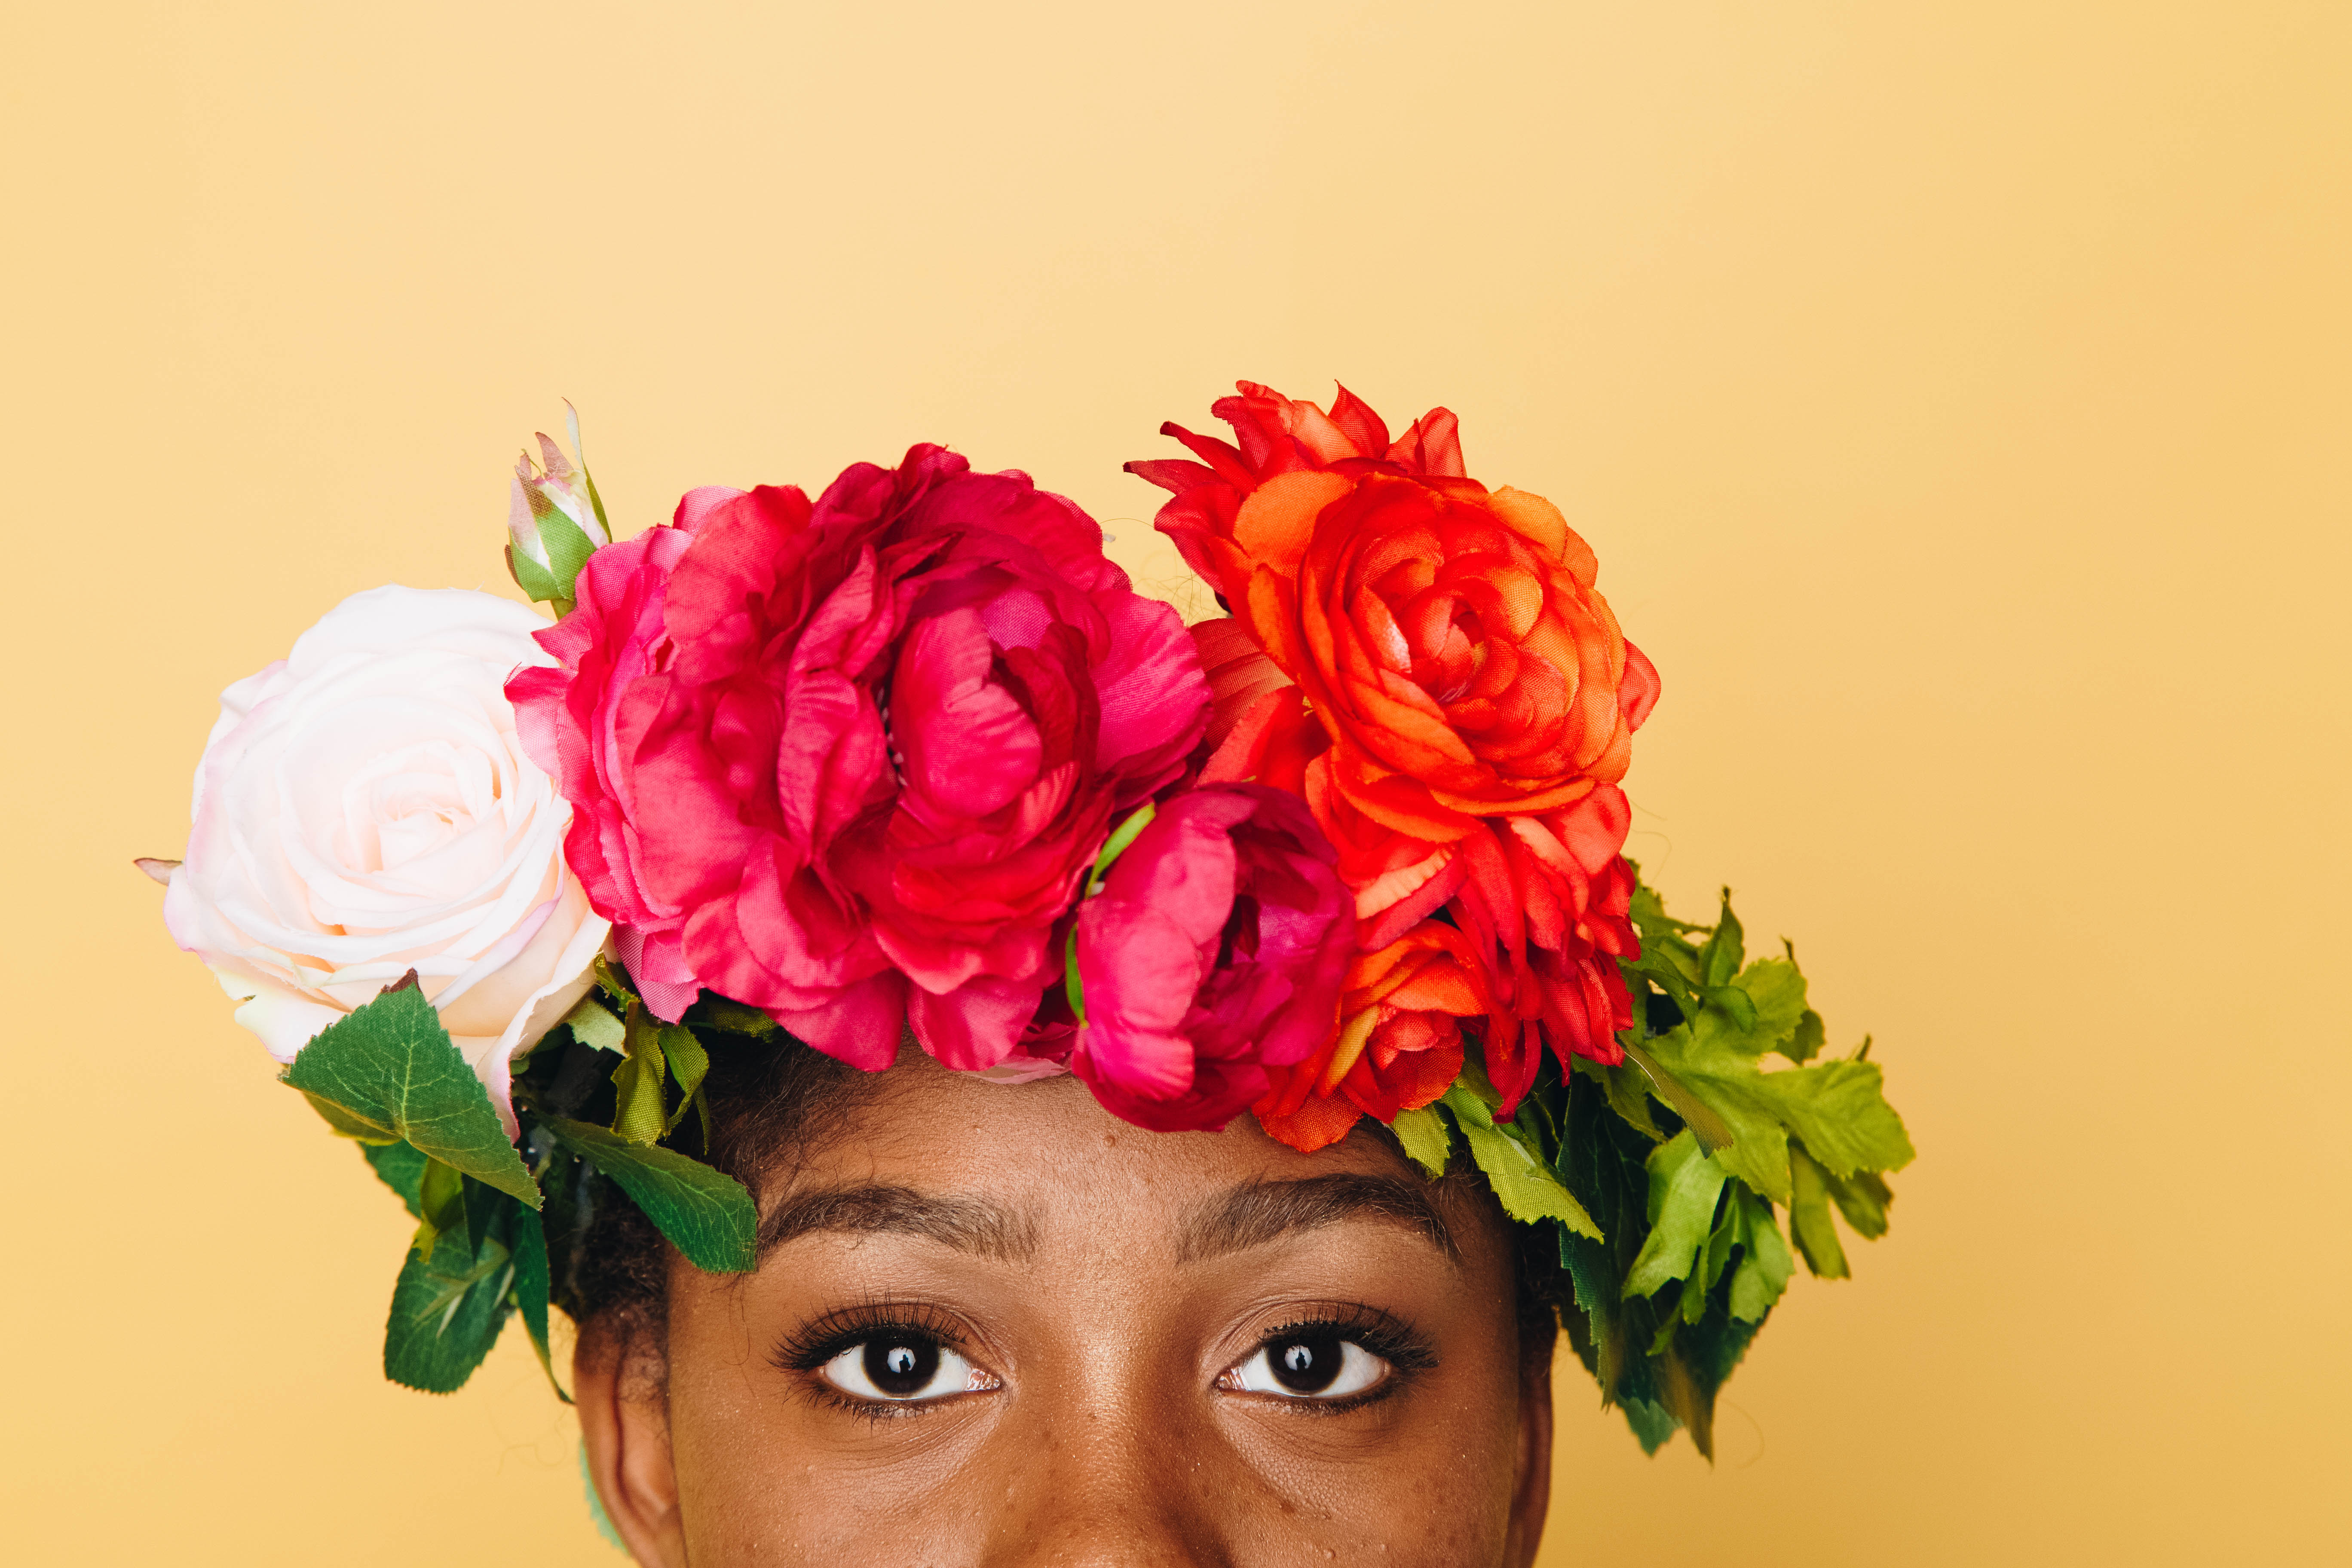
plant, flower, petal, female, red, clothing, pink, flora, close up, flower crown, crown, floral crown, stare, floristry, flowering plant, flower bouquet, cut flowers, floral design, land plant, flower arranging